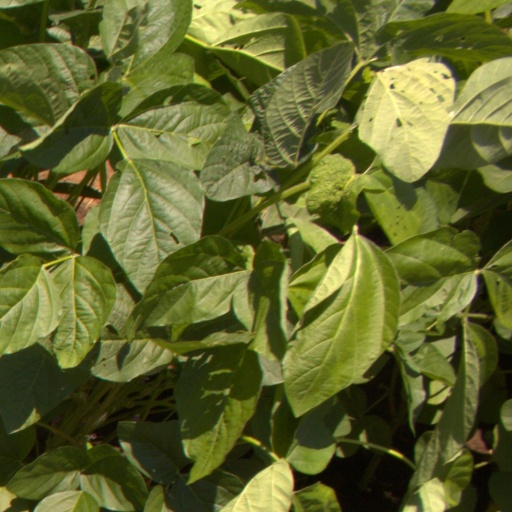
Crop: soybean